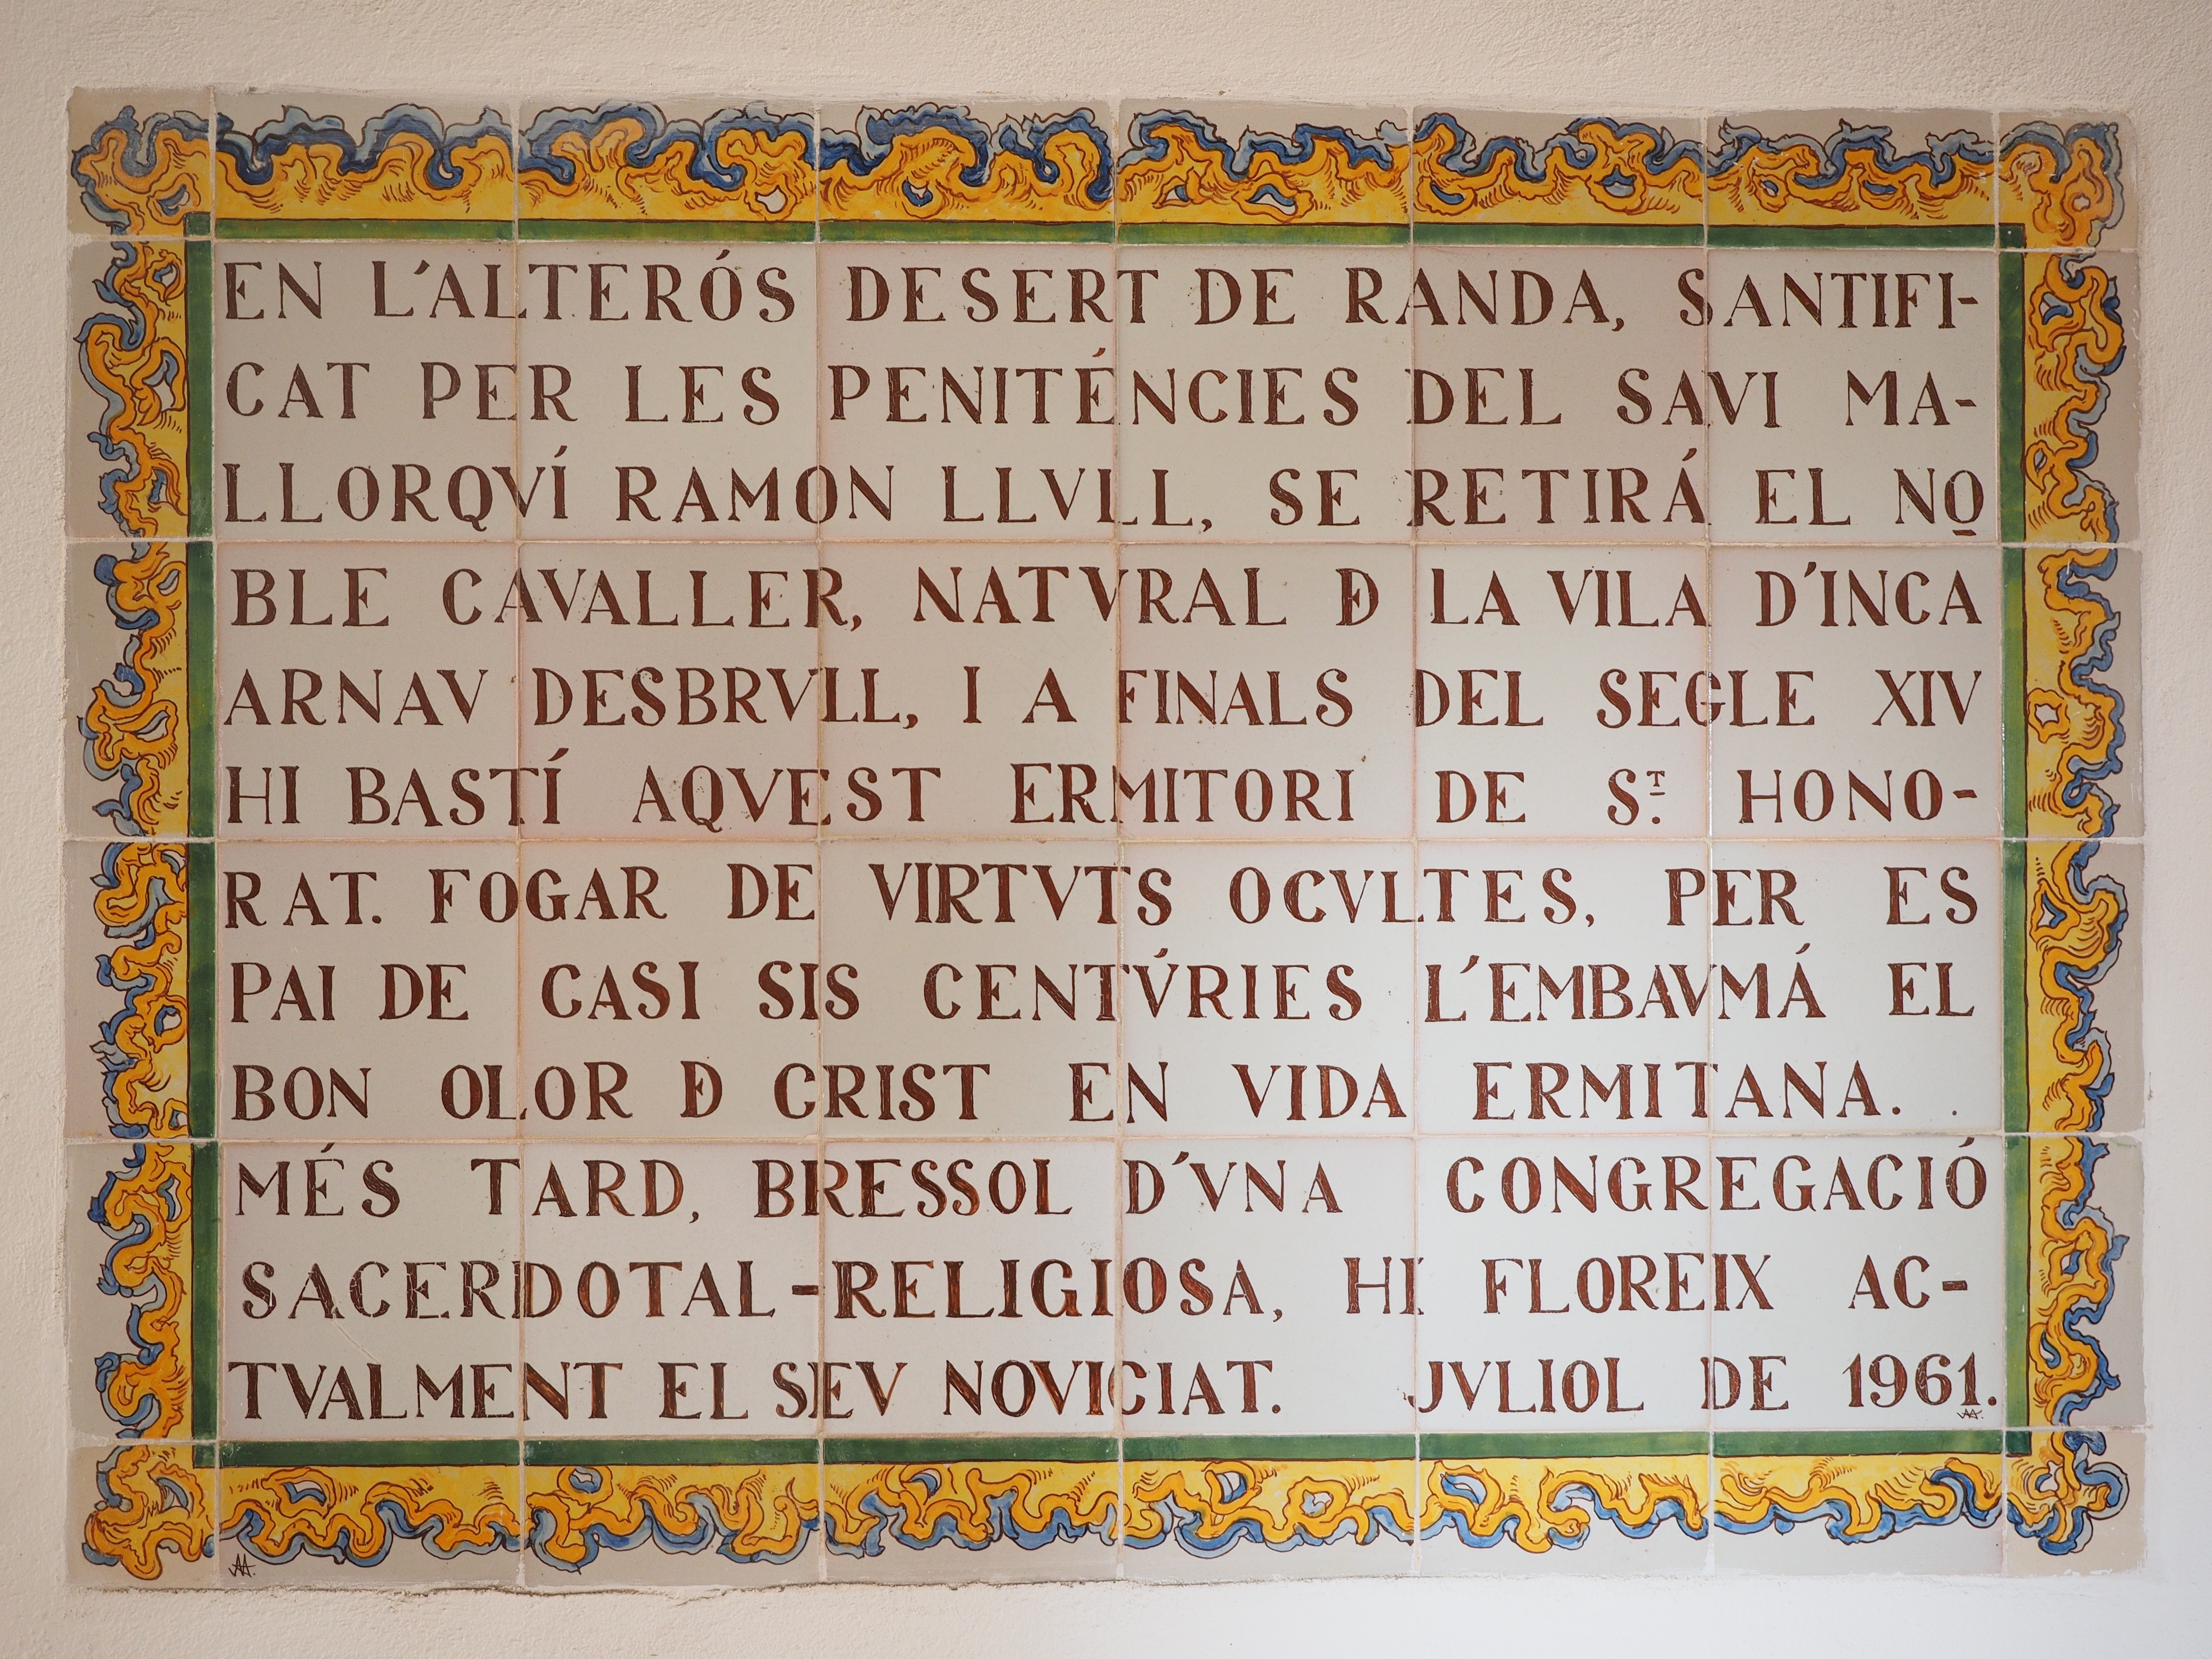
writing, board, old, tile, font, text, handwriting, monastery, calligraphy, caption, ermita sant honorat, monastery of st honorat, commemorative plaque